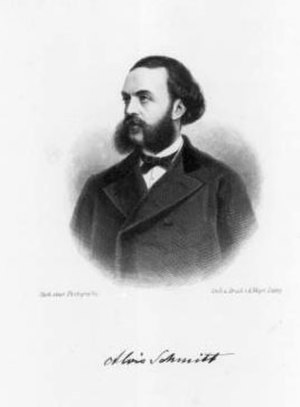
Georg Aloys Schmitt
Georg Aloys Schmitt var en tysk musiker, søn af Aloys Schmitt.